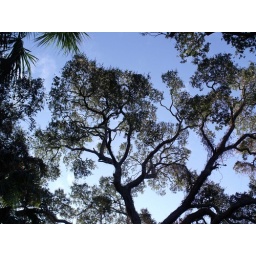
oak tree's structure made evident against the blue sky